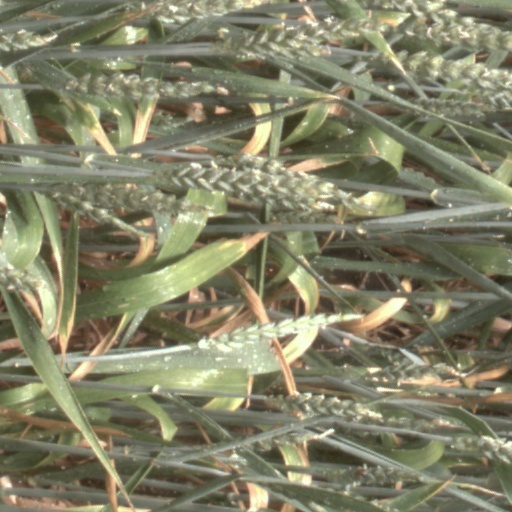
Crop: wheat